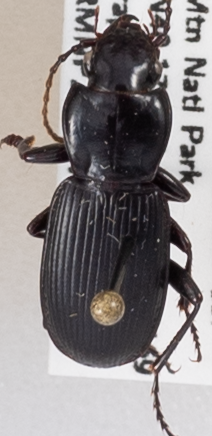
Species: Pterostichus protractus
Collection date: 2019-09-17
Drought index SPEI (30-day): -1.69
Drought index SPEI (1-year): -0.1
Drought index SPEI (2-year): -1.514